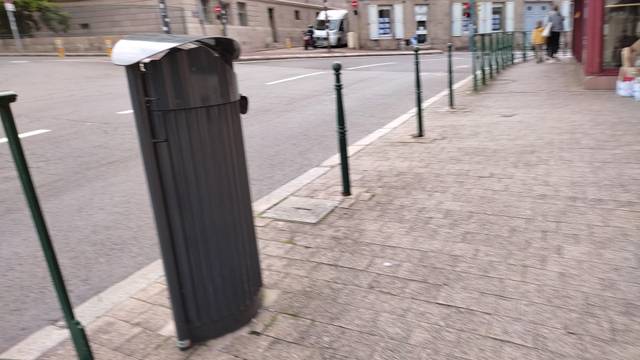
Region: France
Coordinates: 45.831, 1.255